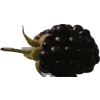
Label: blackberry